Doggetts Cottage

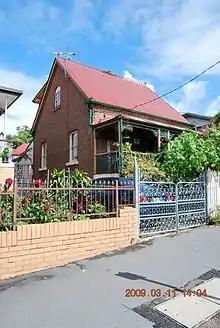
Doggetts Cottage, 2009

This single-storeyed brick house was built about 1880 by Harry Doggett, bricklayer and builder, as his family home. Doggett was active in civic affairs and was elected mayor of the Town of Brisbane in 1913.